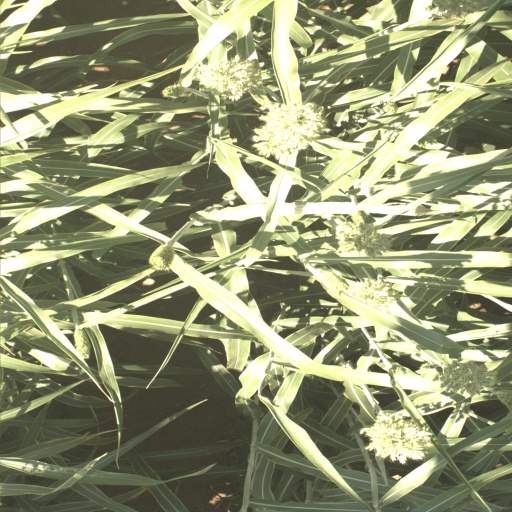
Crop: sorghum